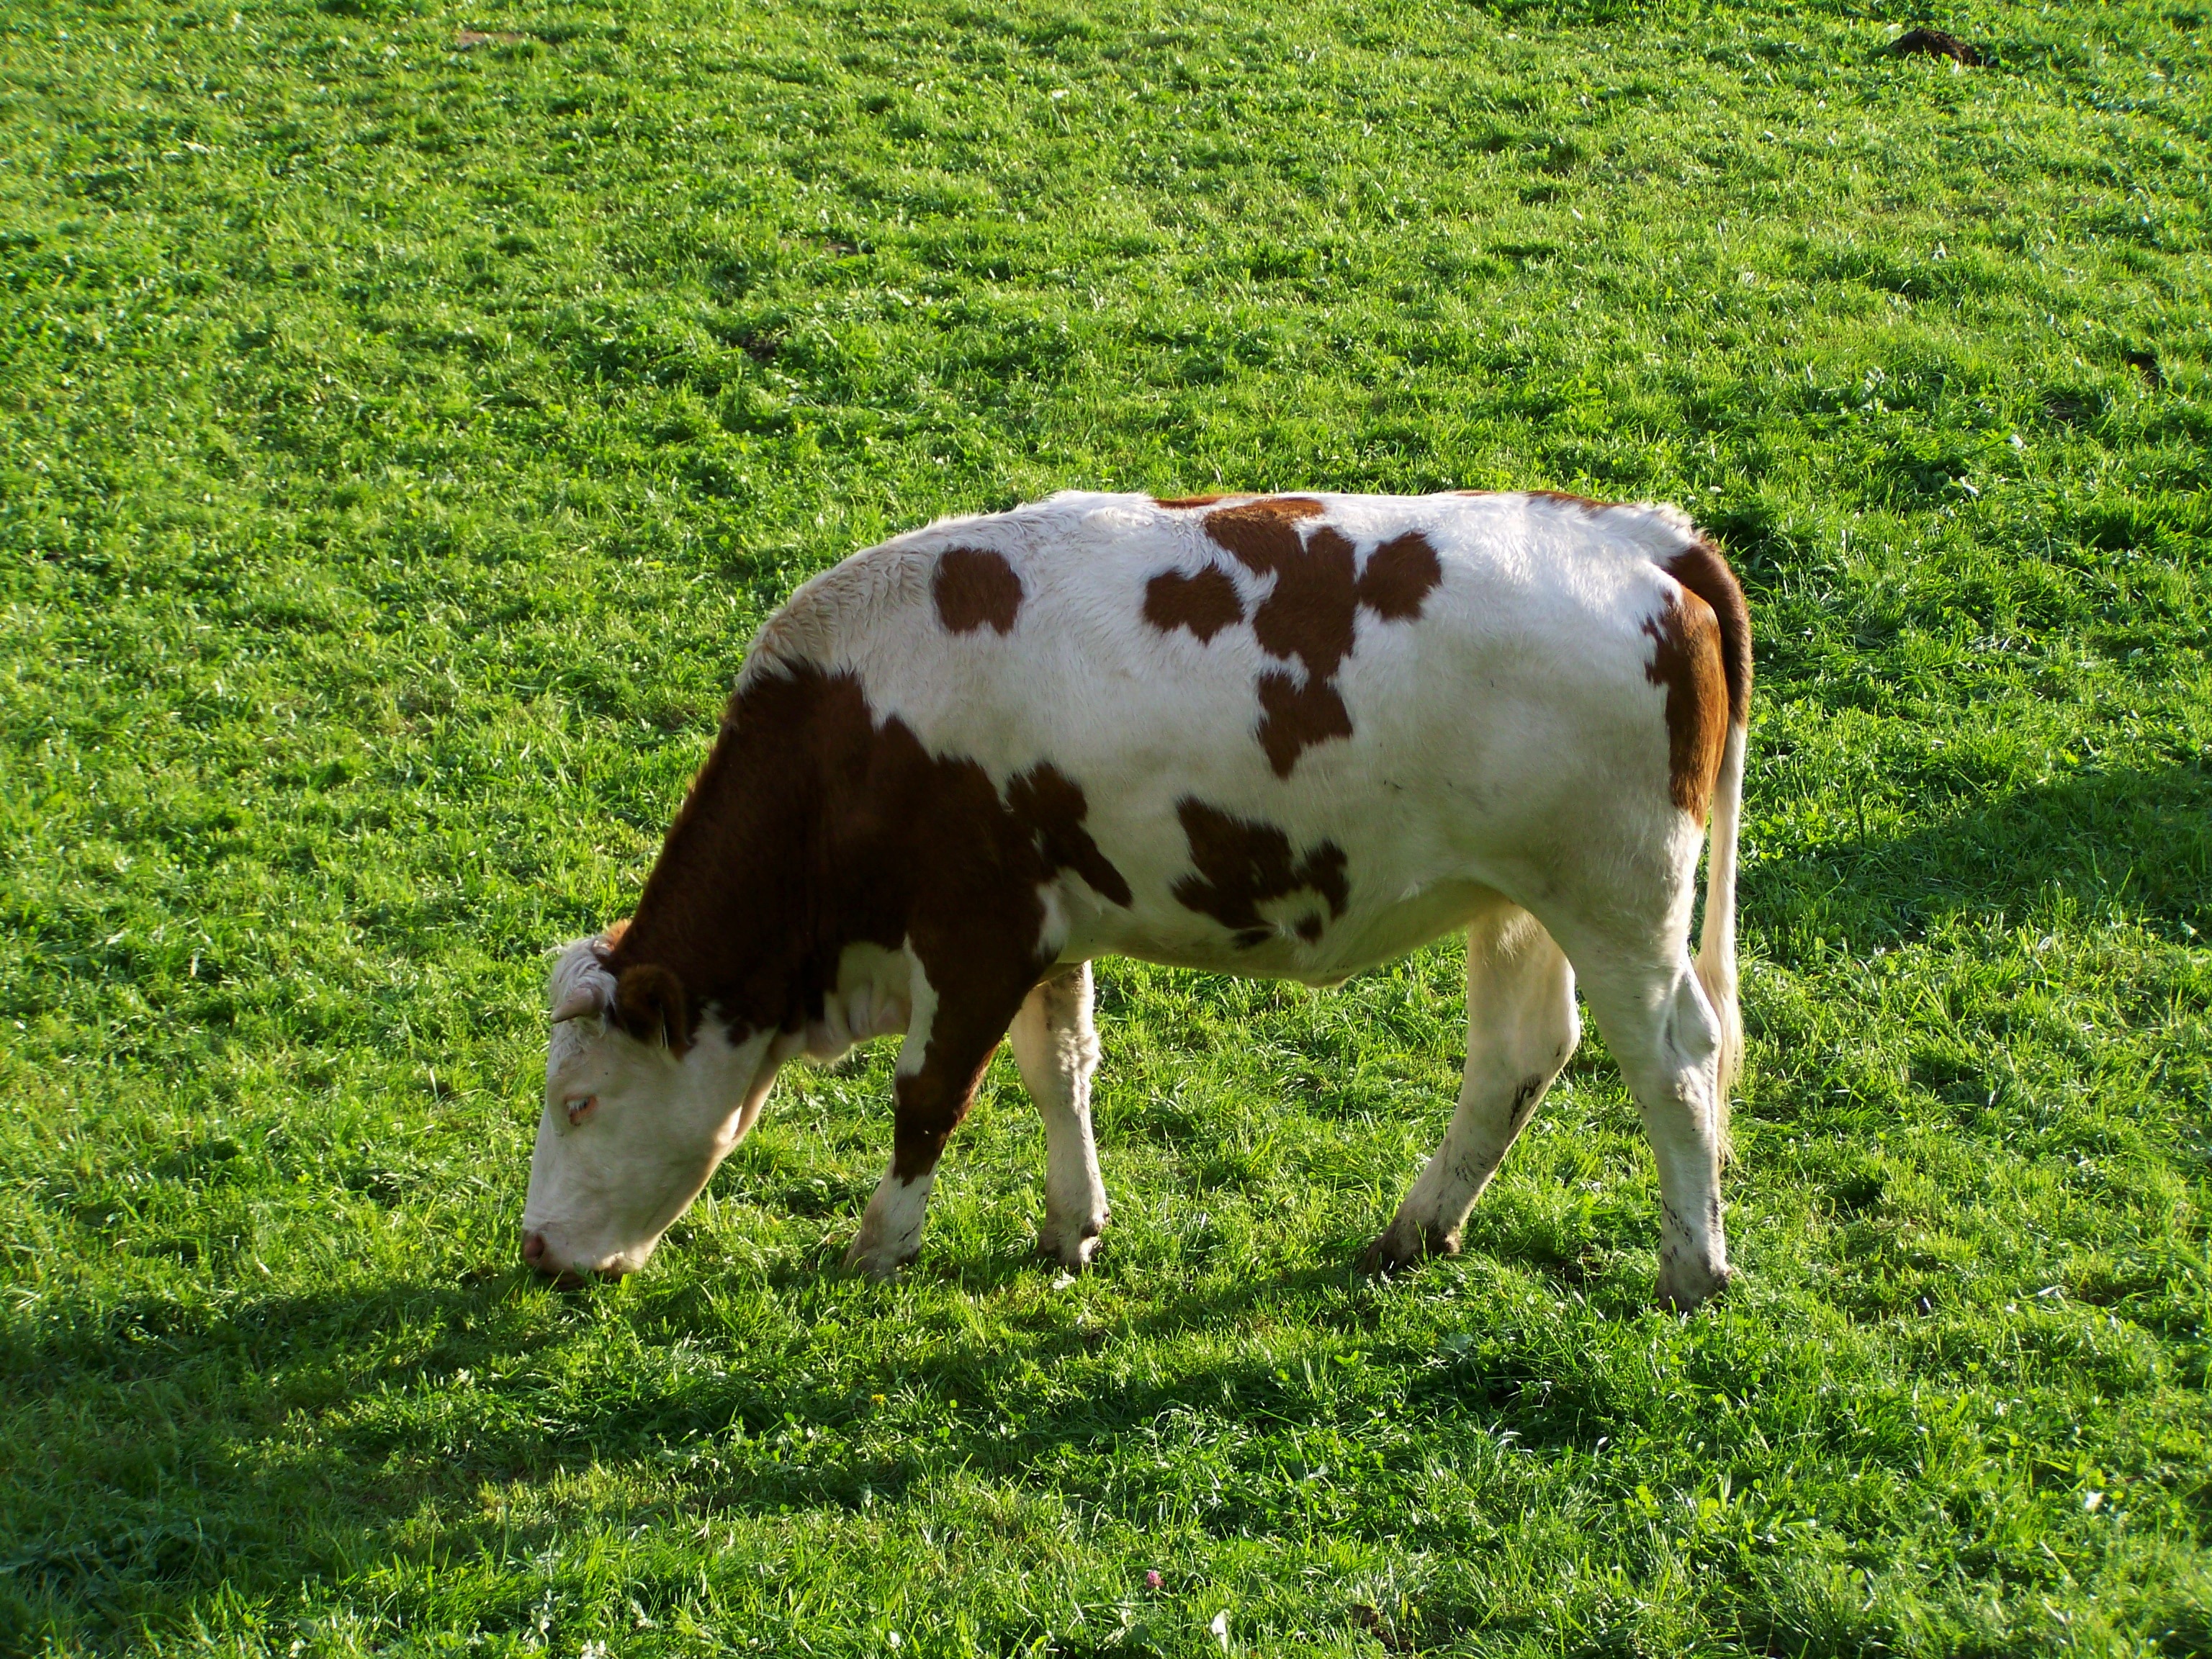
grass, field, farm, meadow, prairie, animal, herd, pasture, grazing, mammal, agriculture, fauna, bull, grassland, vertebrate, habitat, rural area, dairy cow, white brown cattle, milk production, natural environment, cattle like mammal, texas longhorn